Drain-waste-vent system

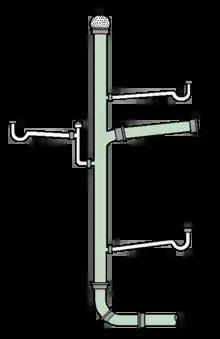
All plumbing fixtures are connected, directly or indirectly, to the soil stack, which is connected at the bottom to the sanitary sewer or septic system and vented at the top. Each fixture has its own inline trap.

A drain-waste-vent system (or DWV) is the combination of pipes and plumbing fittings that captures sewage and greywater within a structure and routes it toward a water treatment system. It includes venting to the exterior environment to prevent a vacuum from forming and impeding fixtures such as sinks, showers, and toilets from draining freely, and employs water-filled traps to block dangerous sewer gasses from entering a plumbed structure.